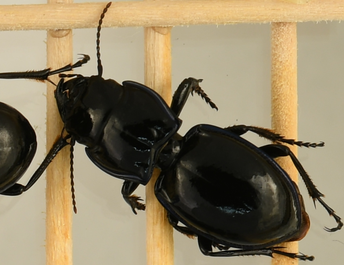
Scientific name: Pasimachus elongatus
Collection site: Central Plains Experimental Range Site (CPER), plot CPER_002